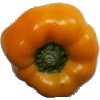
Label: Pepper Yellow 1